Boiled leather

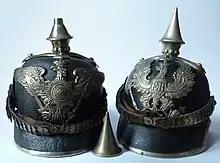
German pickelhaube, c. 1860

Cuir bouilli was used for cheap and light armour, although it was much less effective than plate armour, which was extremely expensive and too heavy for much to be worn by infantry (as opposed to knights fighting on horseback). However, cuir bouilli could be reinforced against slashing blows by the addition of metal bands or strips, especially in helmets. Modern experiments on simple cuir bouilli have shown that it can reduce the depth of an arrow wound considerably, especially if coated with a crushed mineral facing mixed with glue, as one medieval Arab author recommended.